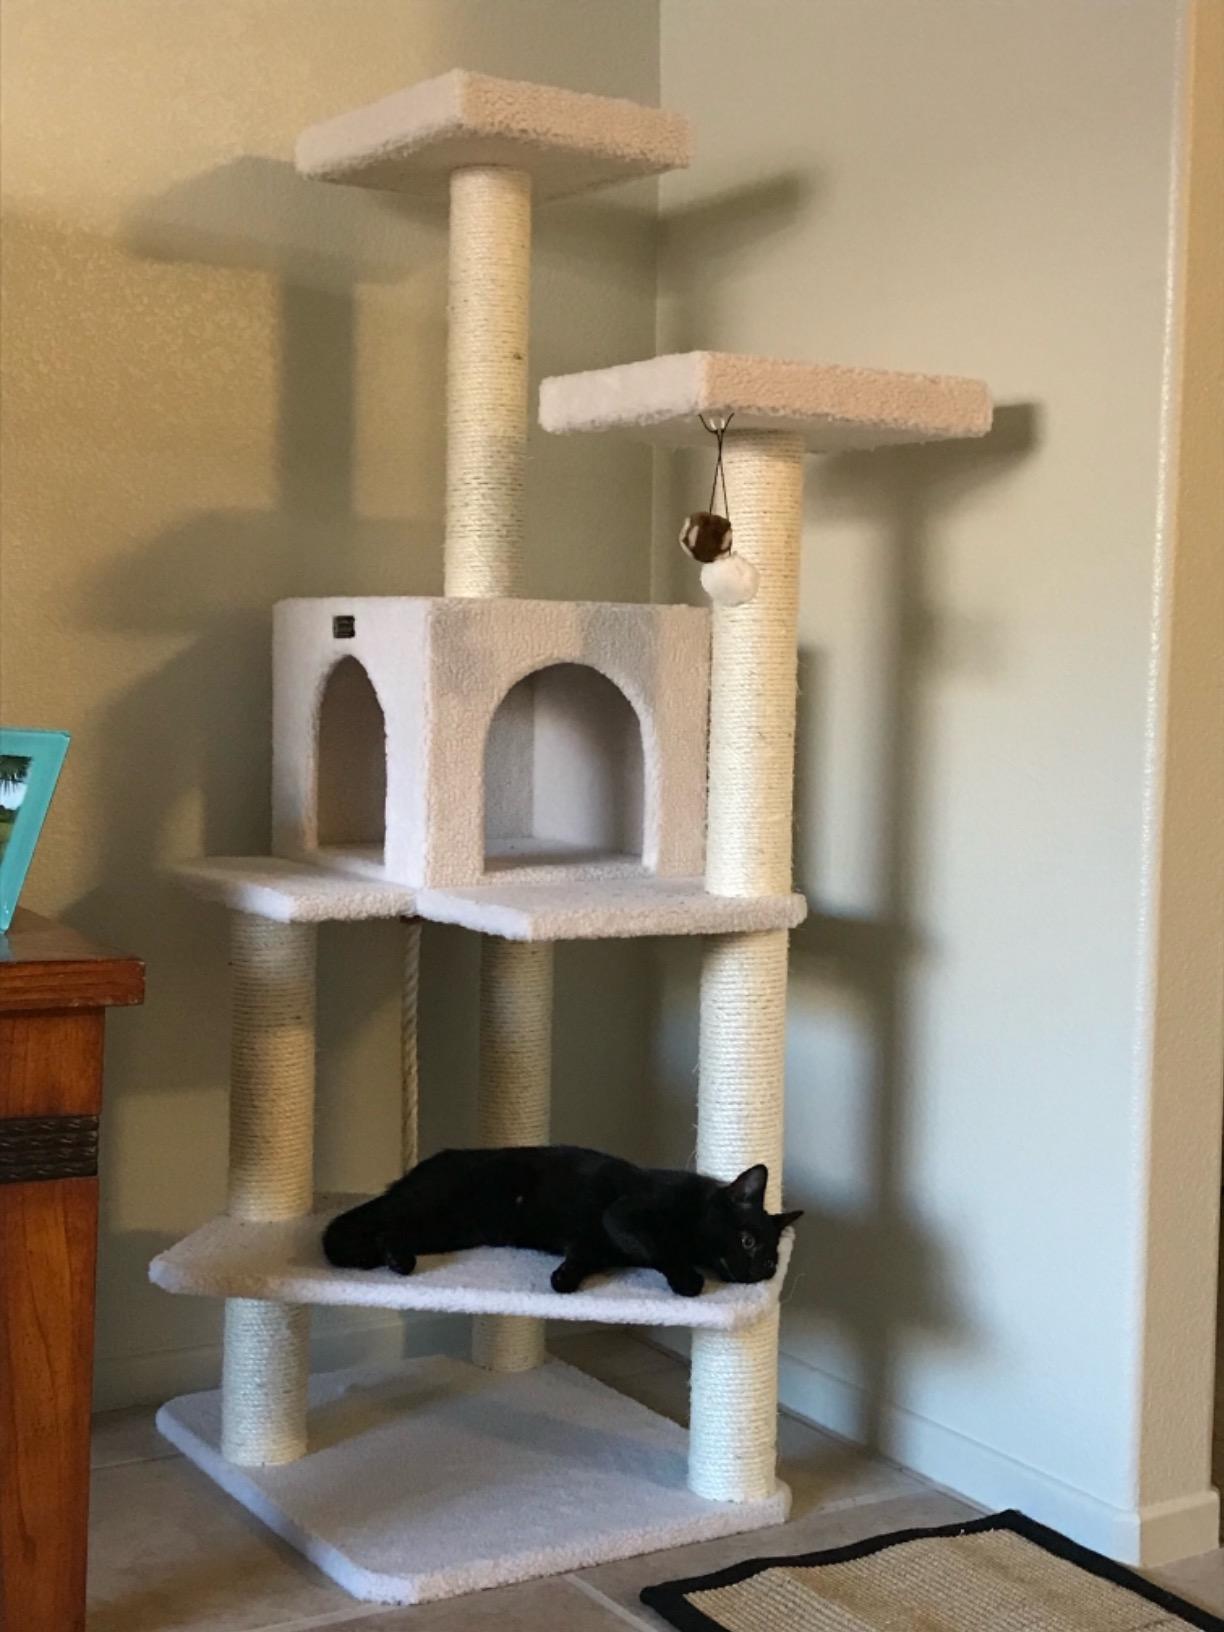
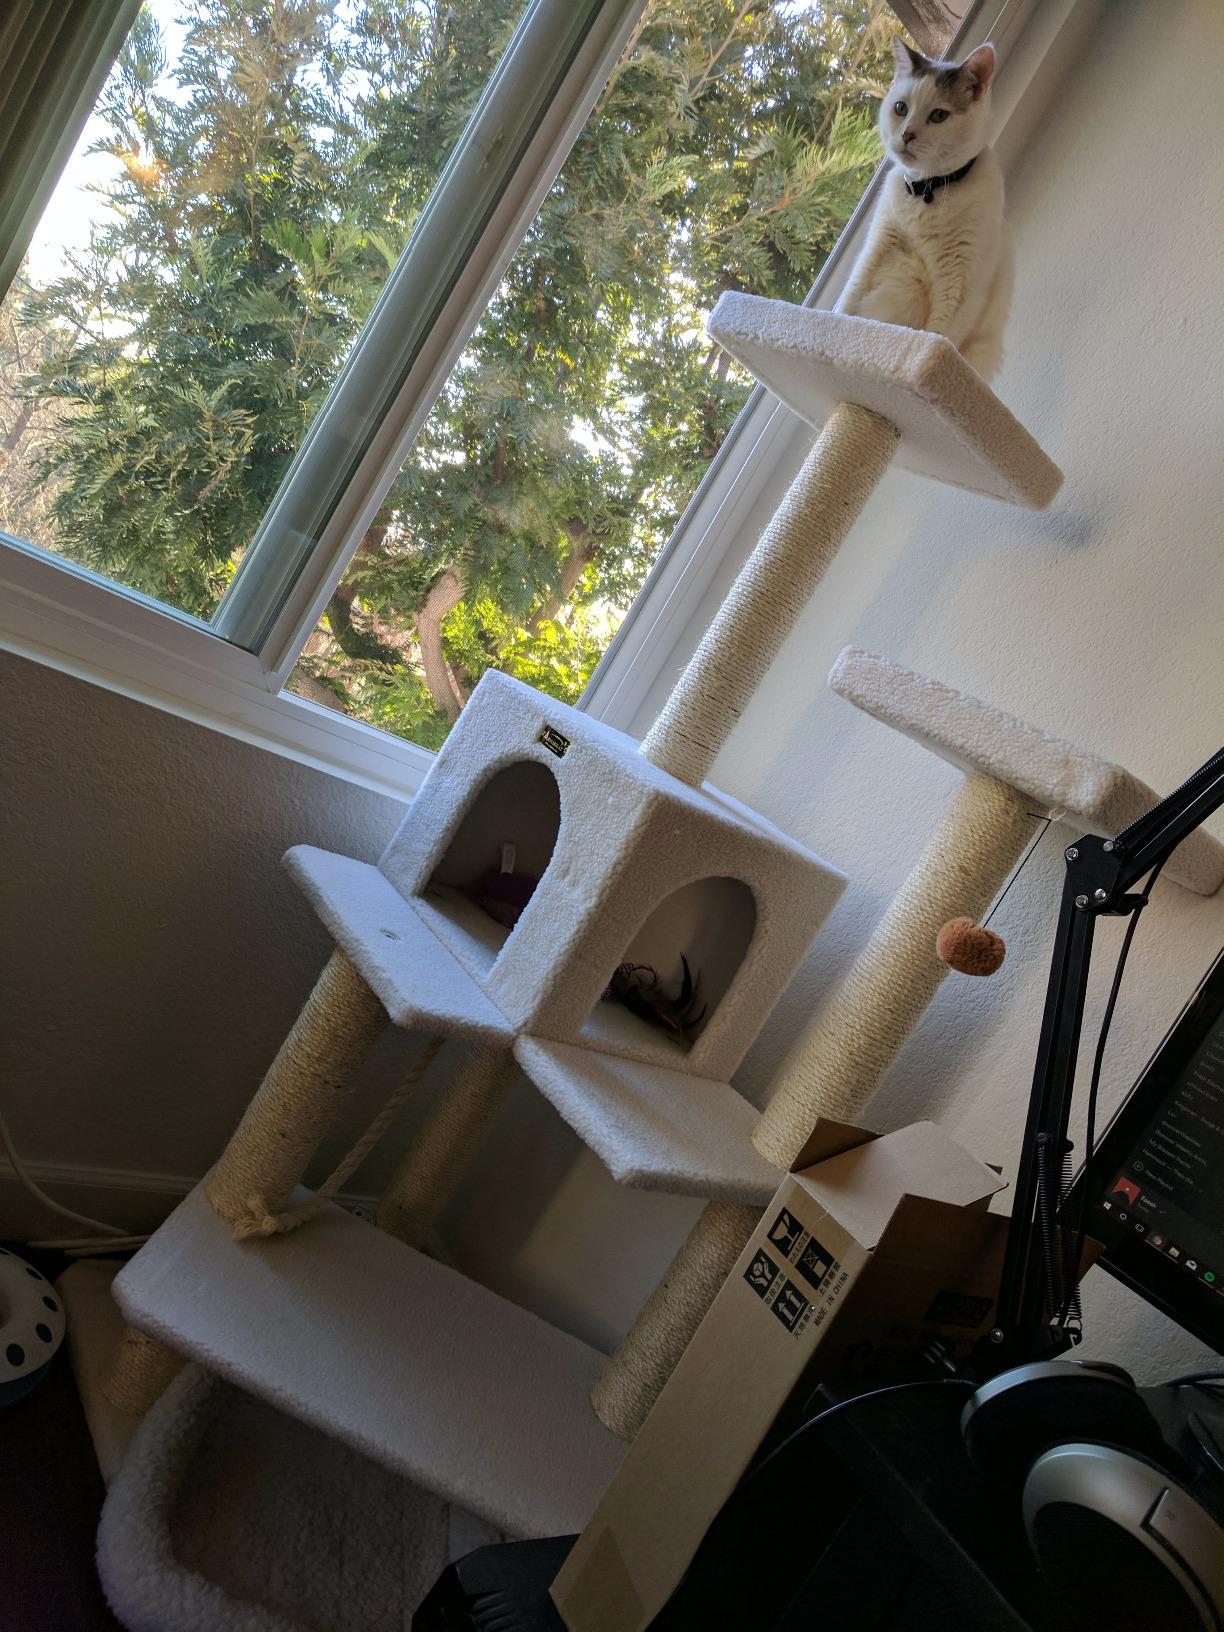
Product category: items_cat tree
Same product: yes